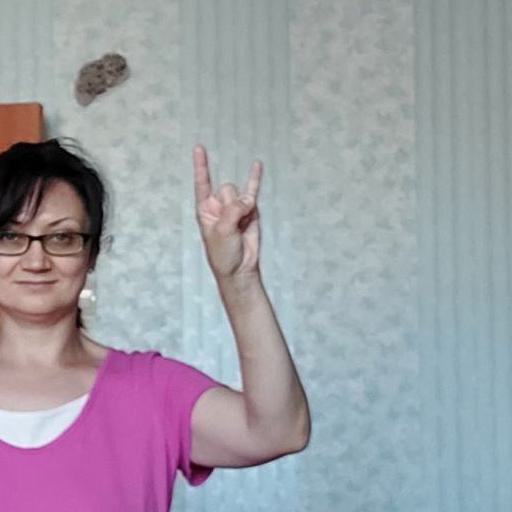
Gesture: rock